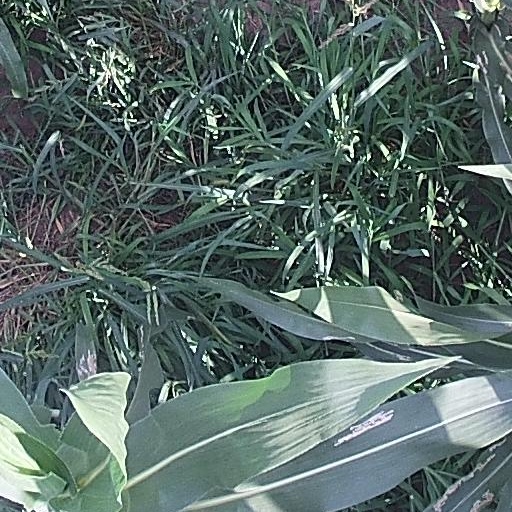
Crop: maize; corn